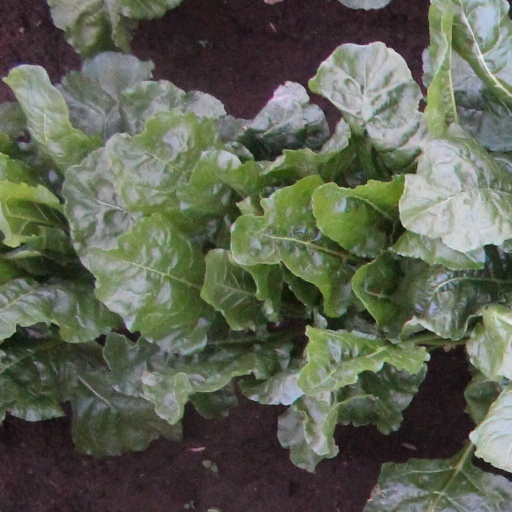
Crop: sugar beet